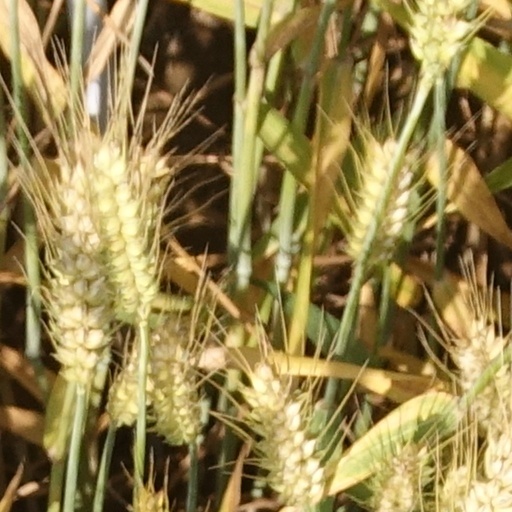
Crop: wheat